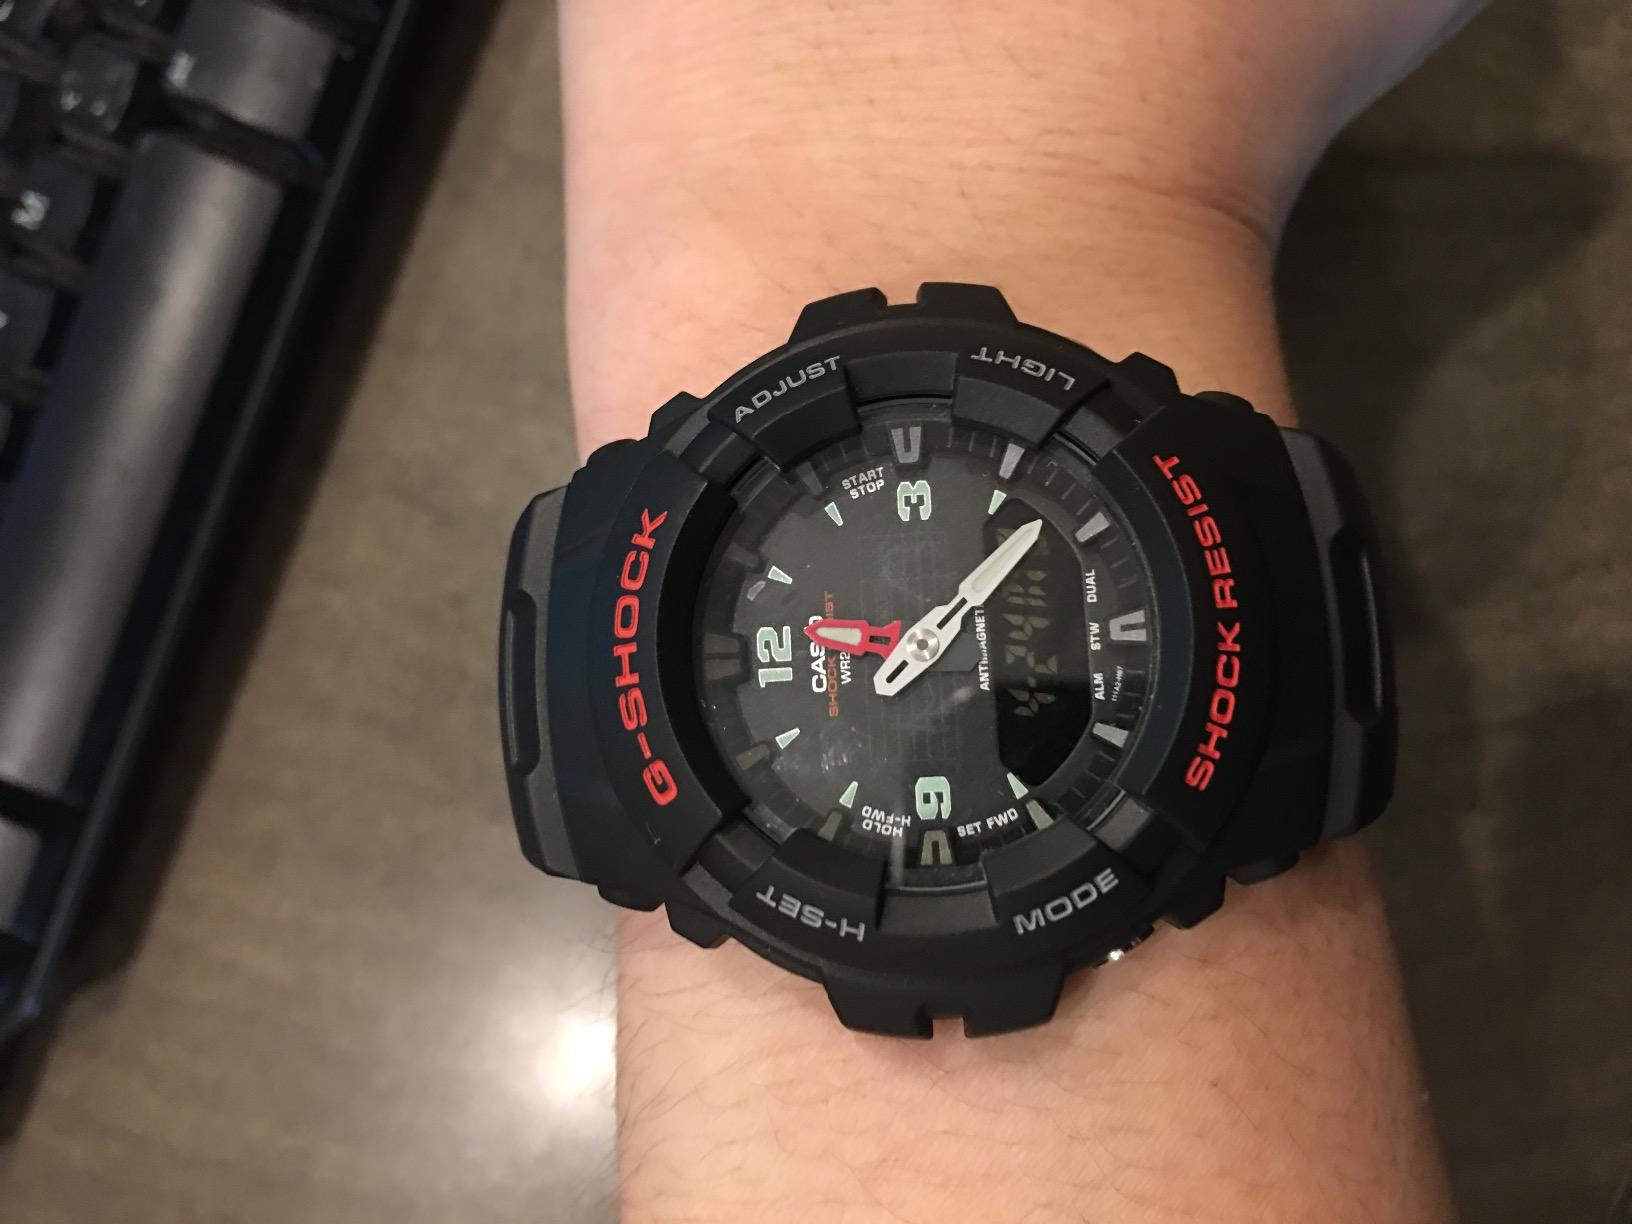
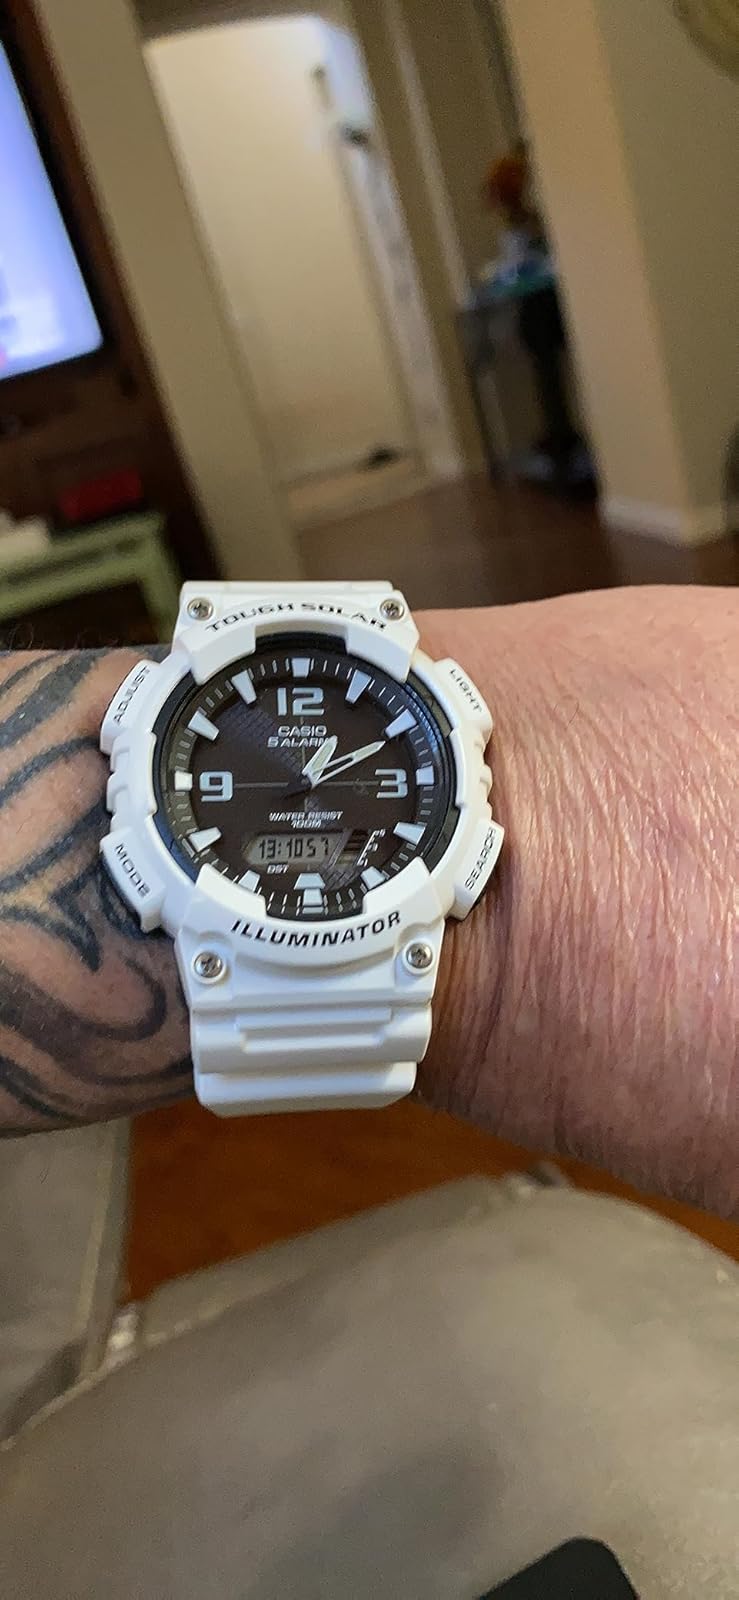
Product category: accessories_watch
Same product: no